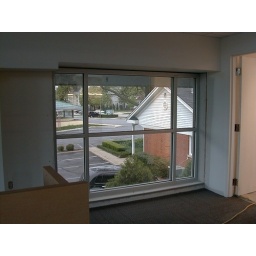
There's a new window on the 2nd floor in the non fiction area